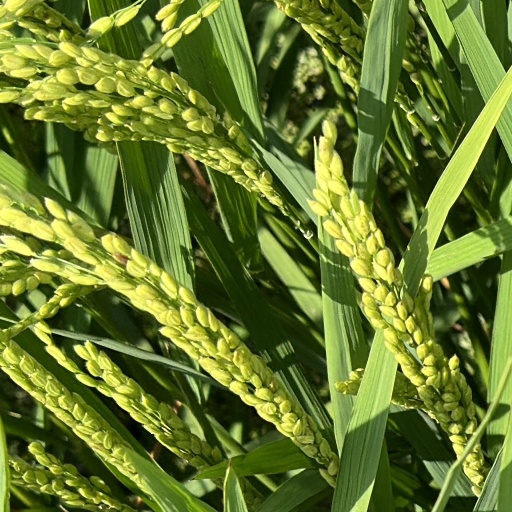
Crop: rice